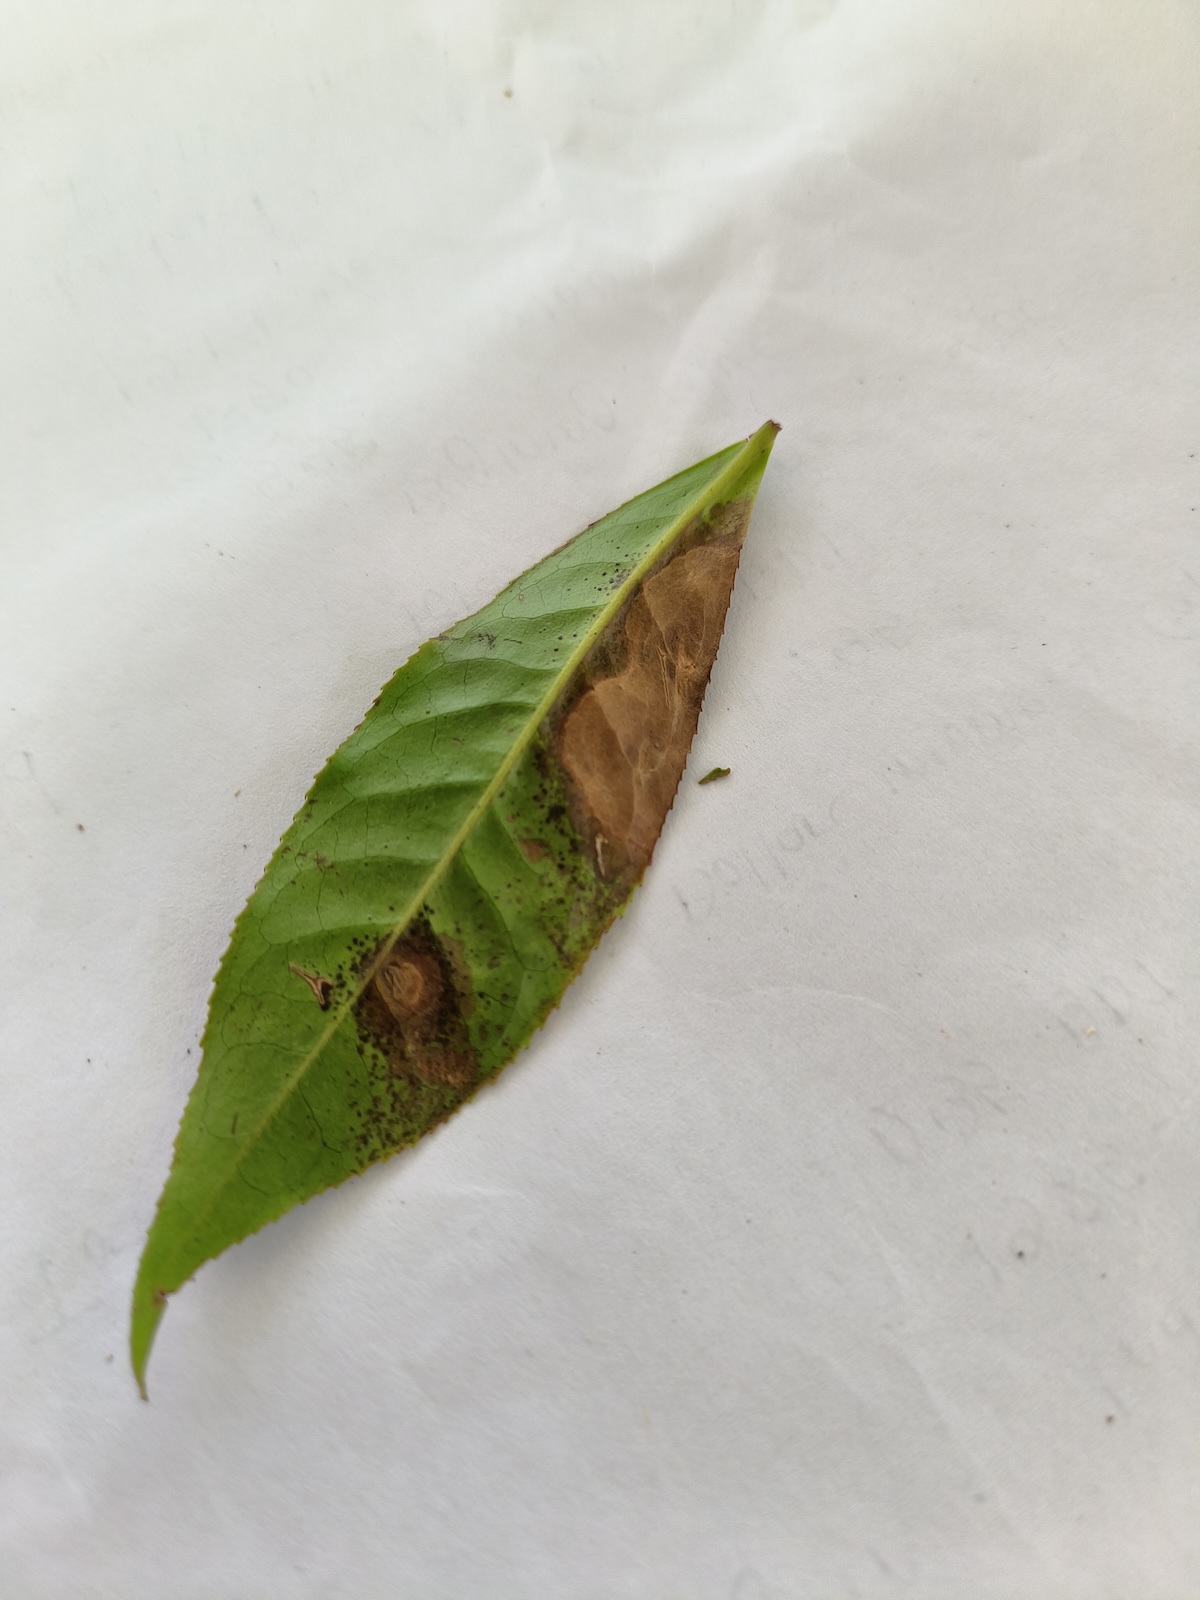
Label: Gray Blight